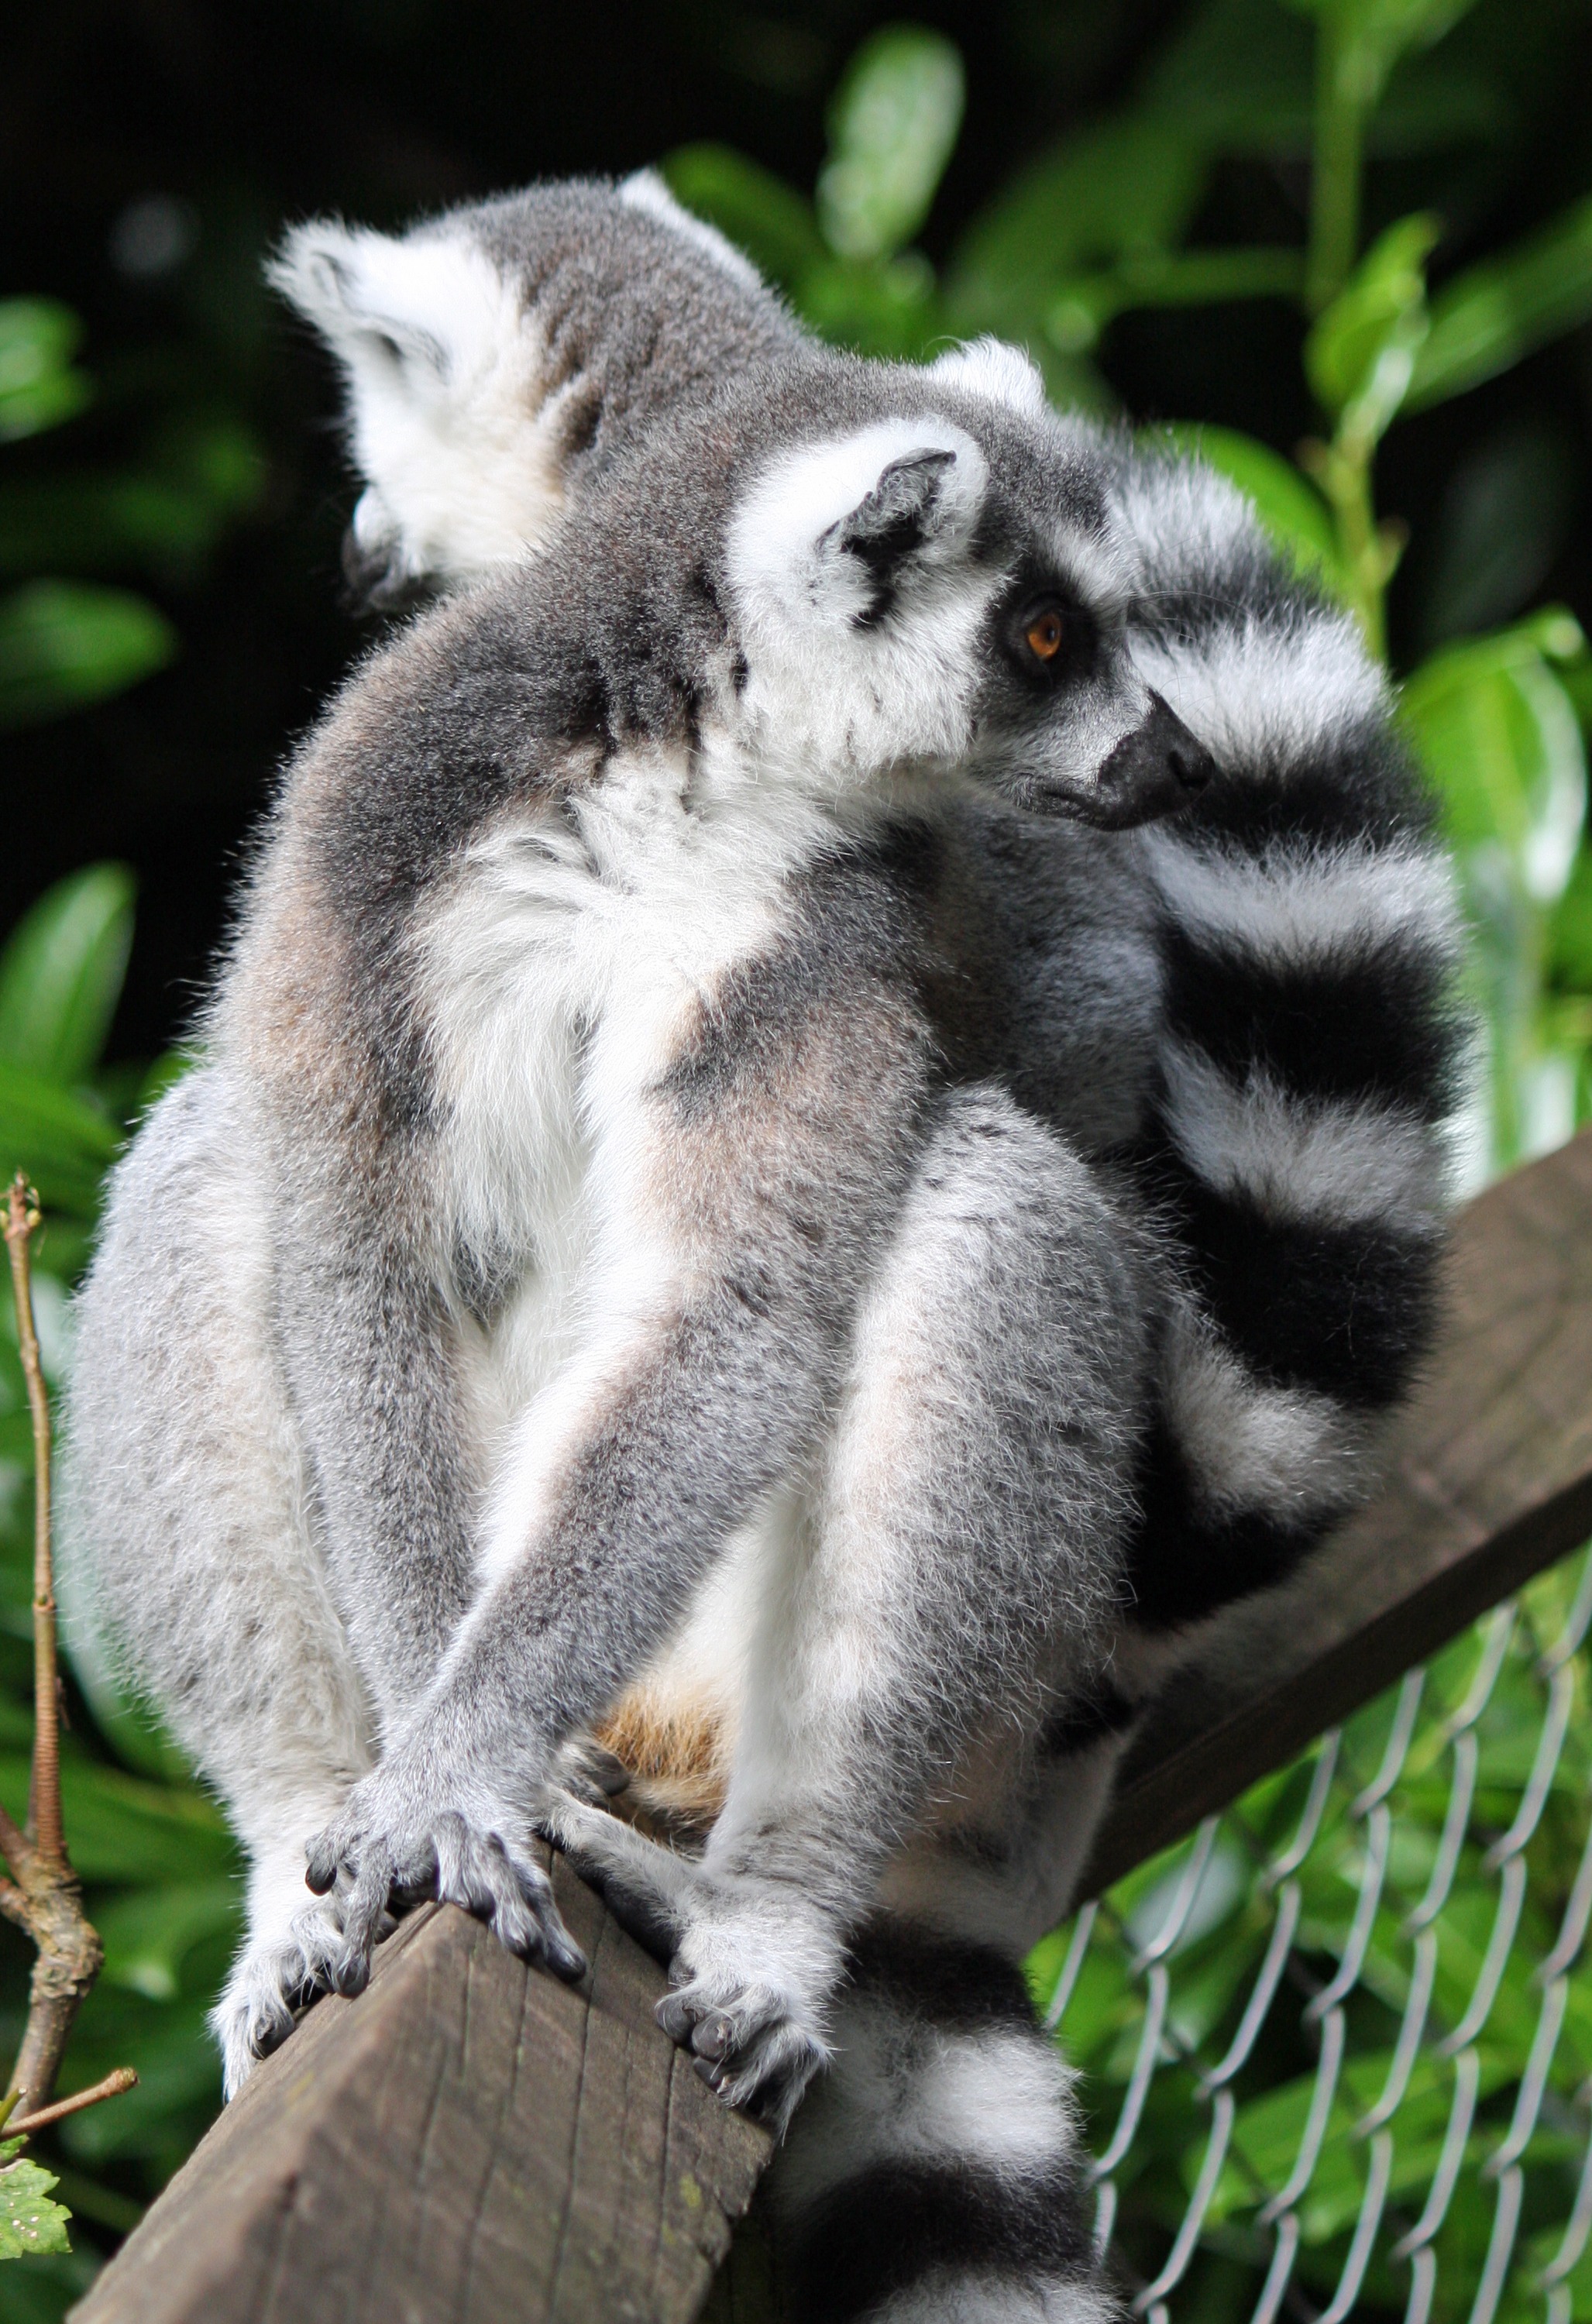
nature, animal, cute, photo, wildlife, wild, zoo, portrait, mammal, fauna, primate, close up, outdoors, vertebrate, image, lemur, lemurs, ring tailed lemur, ring tailed